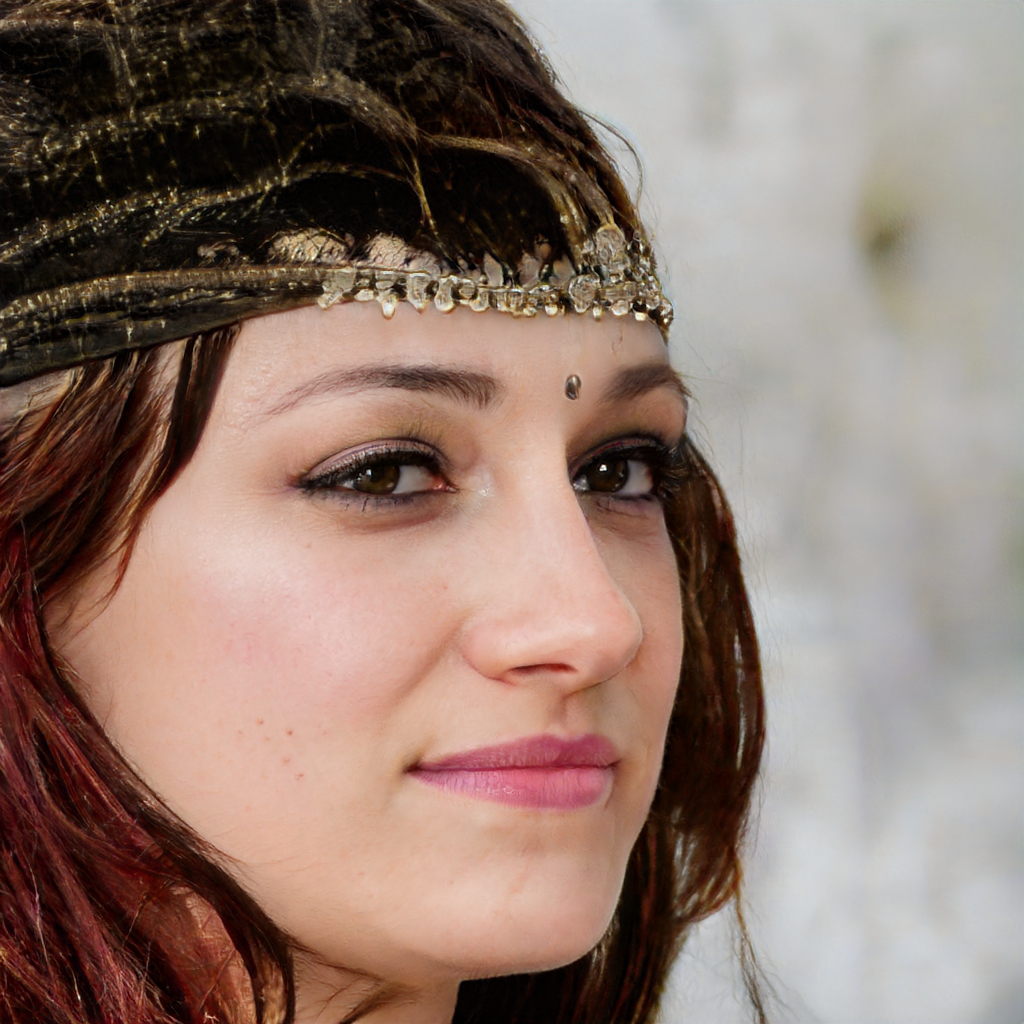
Portrait style: Real Portrait